Łódź–Bednary railway

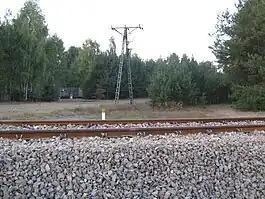
A railway line in Nowe Grudze, in the background: the oil pipeline from Koluszki to Płock.

The Łódź–Bednary railway is a railway line located in Łódź Voivodeship, Poland, connecting the city of Łódź with the village of Bednary, located on Warsaw-Kunowice railway. It is commonly described as Łódź-Łowicz railway, because the passenger traffic on the railway is guided toward the main station in the town of Łowicz. The section from Zgierz to Łódź is a crucial part of a railway ring around the city.